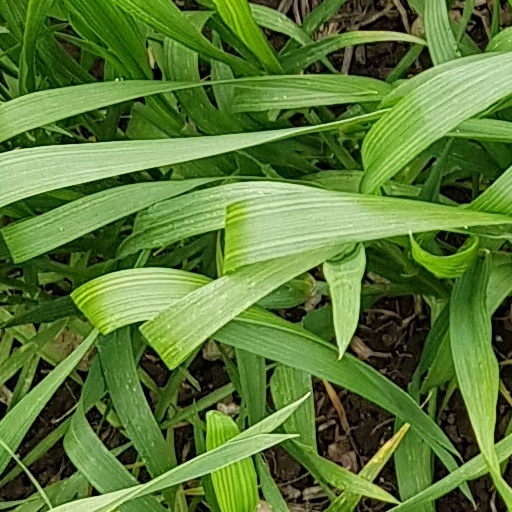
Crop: wheat